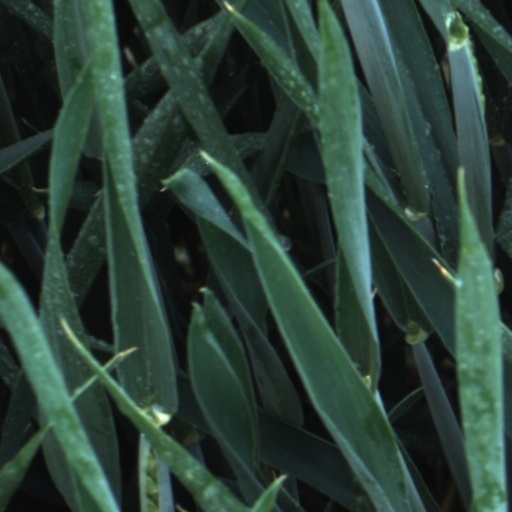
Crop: wheat